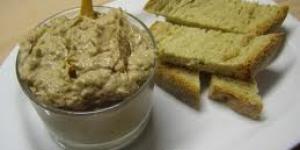
pate de sardinas